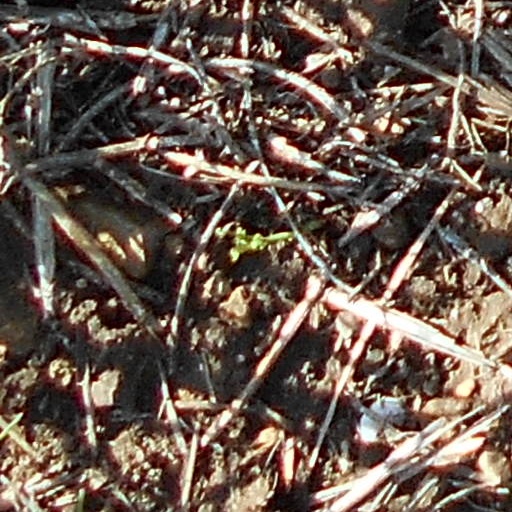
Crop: wheat